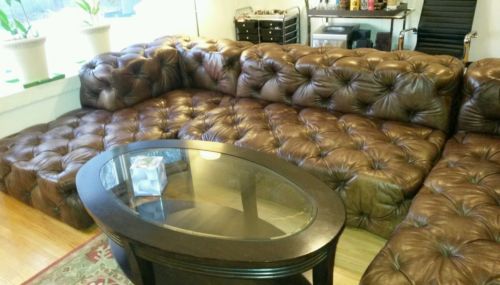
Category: sofa